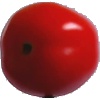
Label: Tomato 4